Christian Danner

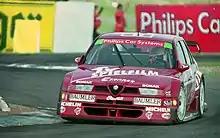
Christian Danner -Schubel Engineering - Alfa Romeo 155 V6 TI 94 exits The Esses, Donington 1994 DTM

After his Formula one career Danner became a regular competitor in the Deutsche Tourenwagen Meisterschaft. He made his debut in 1988 after failing to find a ride in Formula one. Danner made an impressive start to his touring car career as he won both races at the Hockenheimring driving a BMW M3. After only making sporadic appearances in 1989 and 1990, Danner made a full-time return to the series in 1991. He had a disappointing season and only had one points scoring finish. In 1993 Danner had his best season. He scored six podium finishes and finished fifth in the points standings. He also won a race at the Non-Championship round in Donington Park. Danner returned to winning ways in 1995 when he won a race at the Norisring. Danner kept racing touring cars through 1997.